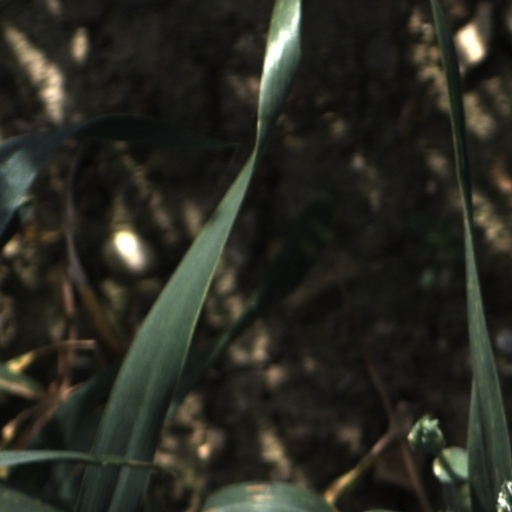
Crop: wheat